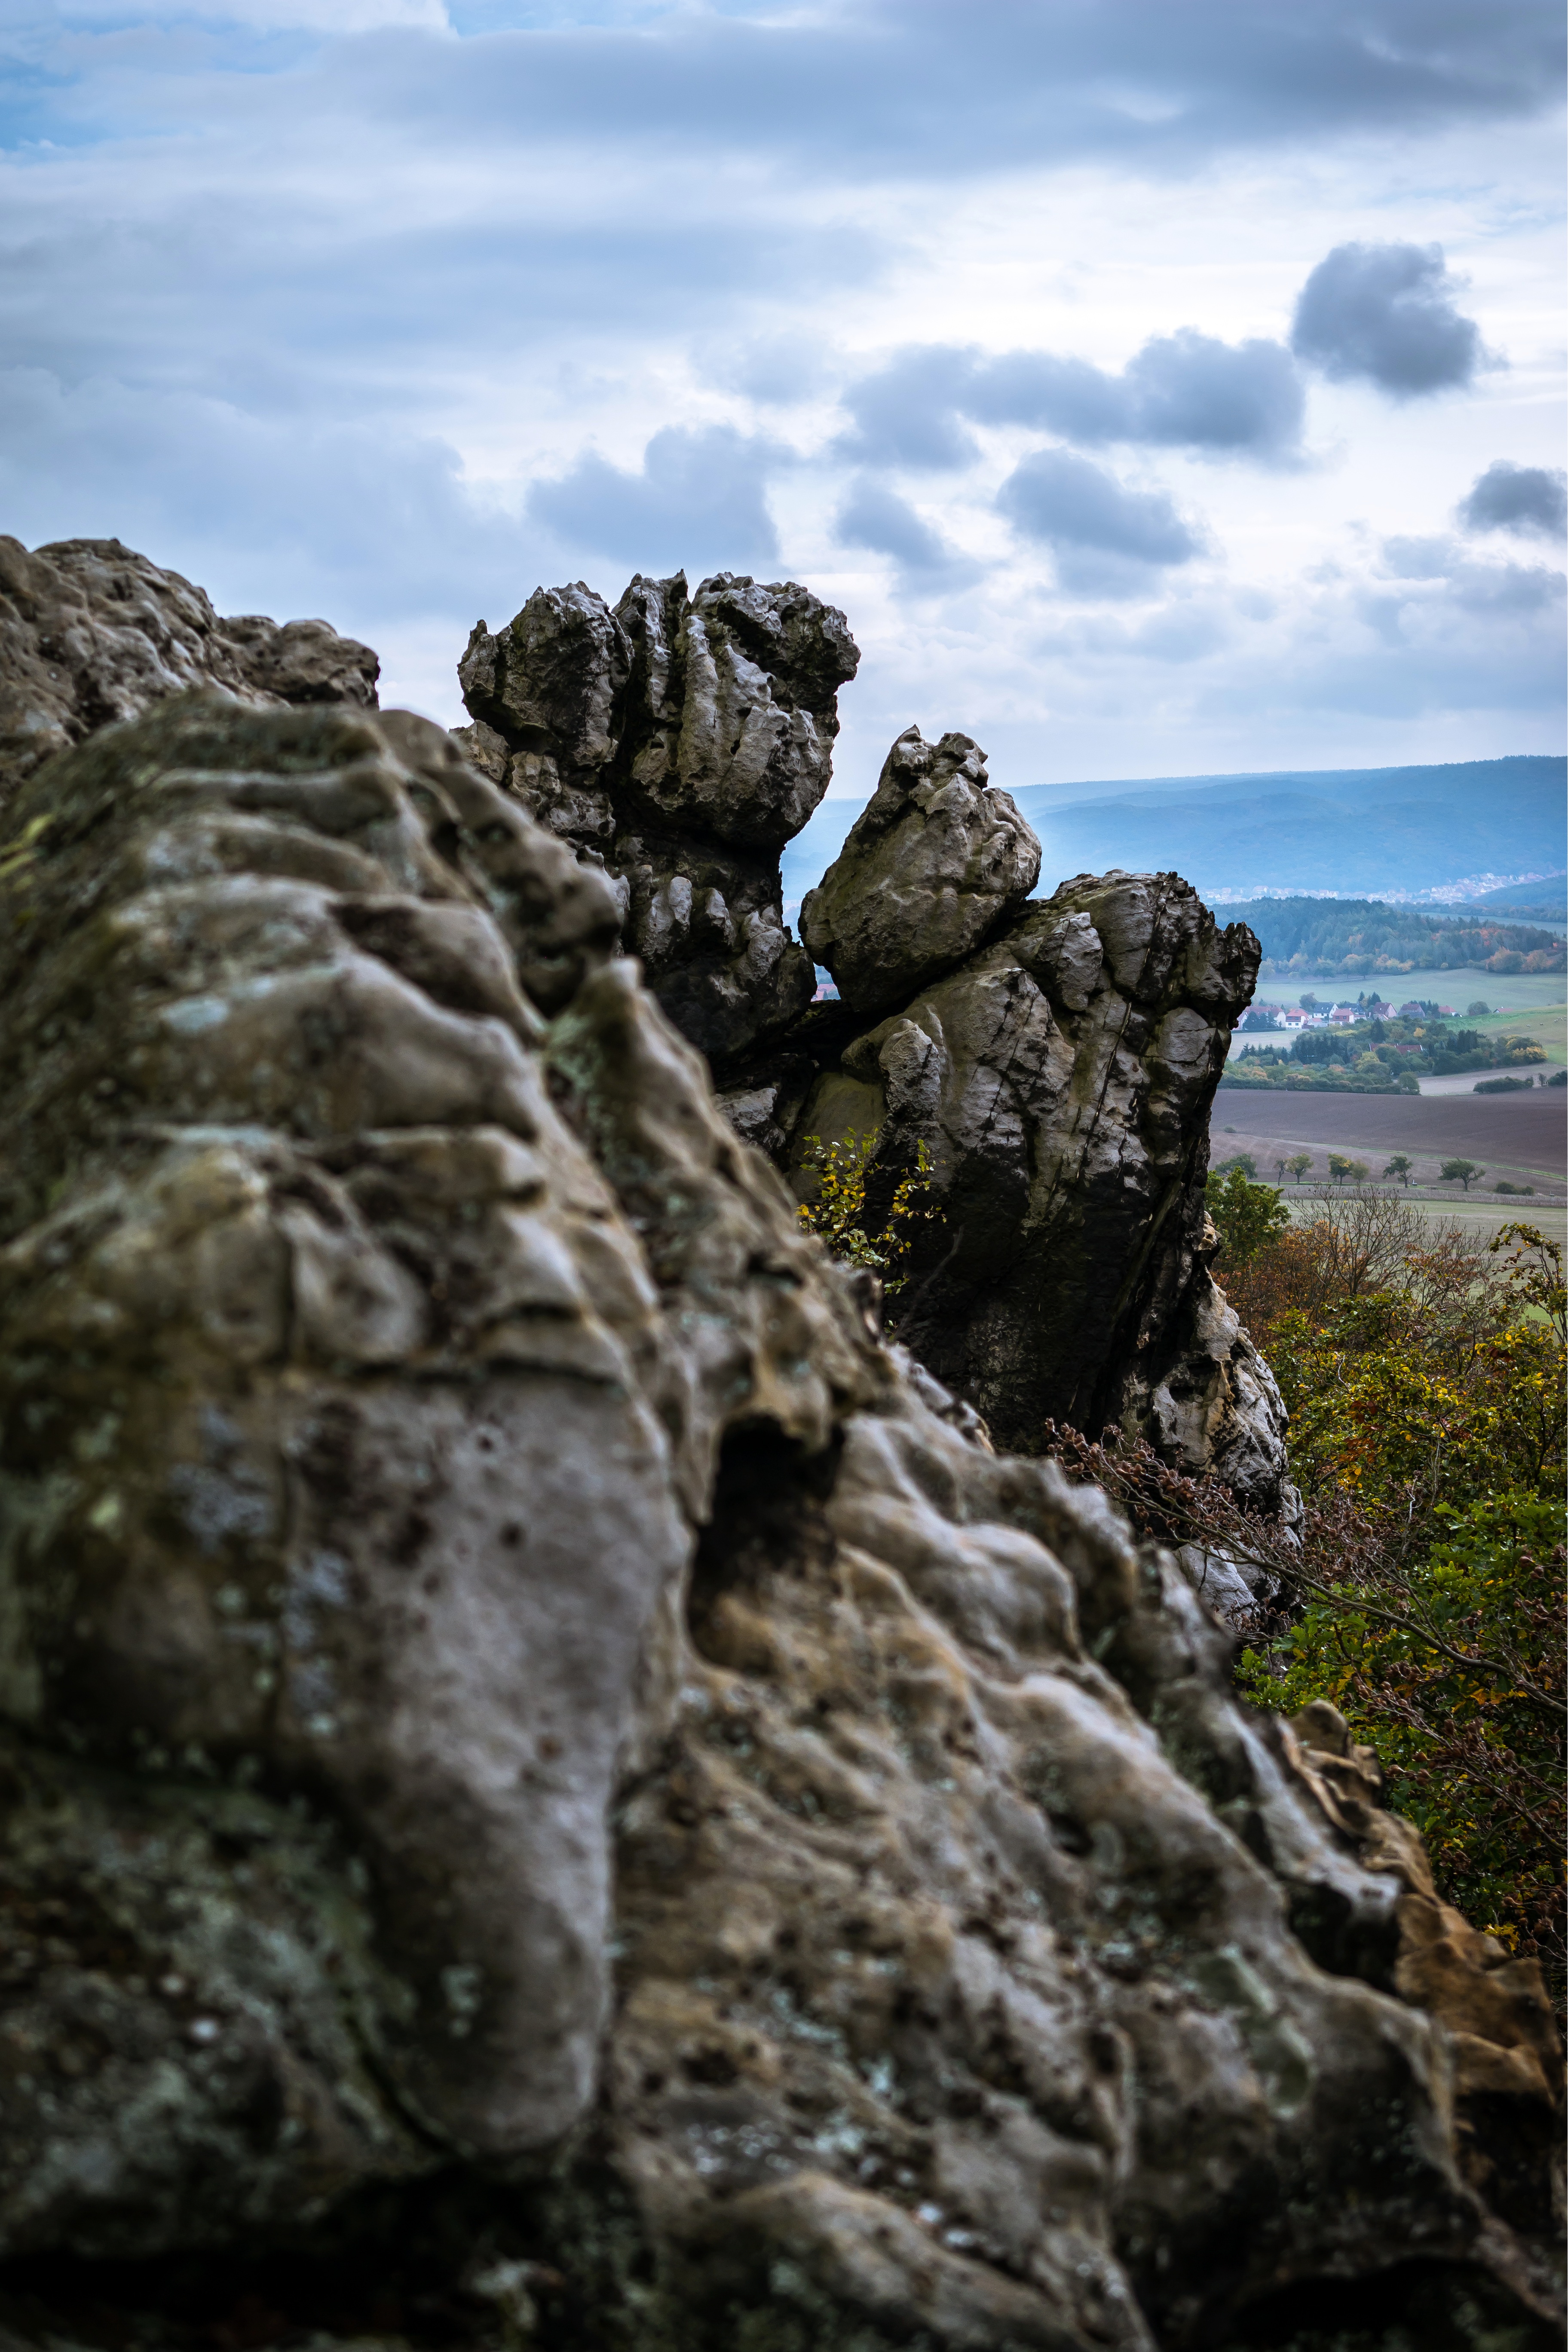
landscape, sea, coast, tree, nature, rock, wilderness, walking, mountain, hiking, adventure, formation, cliff, hike, terrain, material, ridge, summit, geology, mountains, boulder, germany, resin, sand stone, devil's wall, stone formation, sandstone rocks